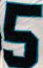
Number: 5